History of Oakland, California

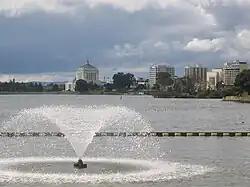
View of Lake Merritt looking southwest from the northeastern tip of the lake

Russell Clifford Durant (called "Cliff" by his friends) was a race car driver, speedboat enthusiast, amateur flier, President of Durant Motors in Oakland, and son of General Motors founder William "Billy" Crapo Durant. In 1916, he established Durant Field at 82nd Avenue and East 14th Street. The first experimental transcontinental airmail through-flight finished its journey at Durant Field on August 9, 1920, with Army Capt. Eddie Rickenbacker and Navy Lt. Bert Acosta ("pictured right") at the controls of the Junkers F 13 re-badged as the model J.L.6. The airfield served only secondary duties after 1927, as its runway was not long enough for heavily loaded aircraft. In April 1930, test pilot Herbert "Hub" Fahy and his wife Claire hit a stump upon landing, flipping their plane and mortally wounding Hub without injuring Claire. Durant Field was often called Oakland Airport, though the current Oakland International Airport was soon established four miles southwest.